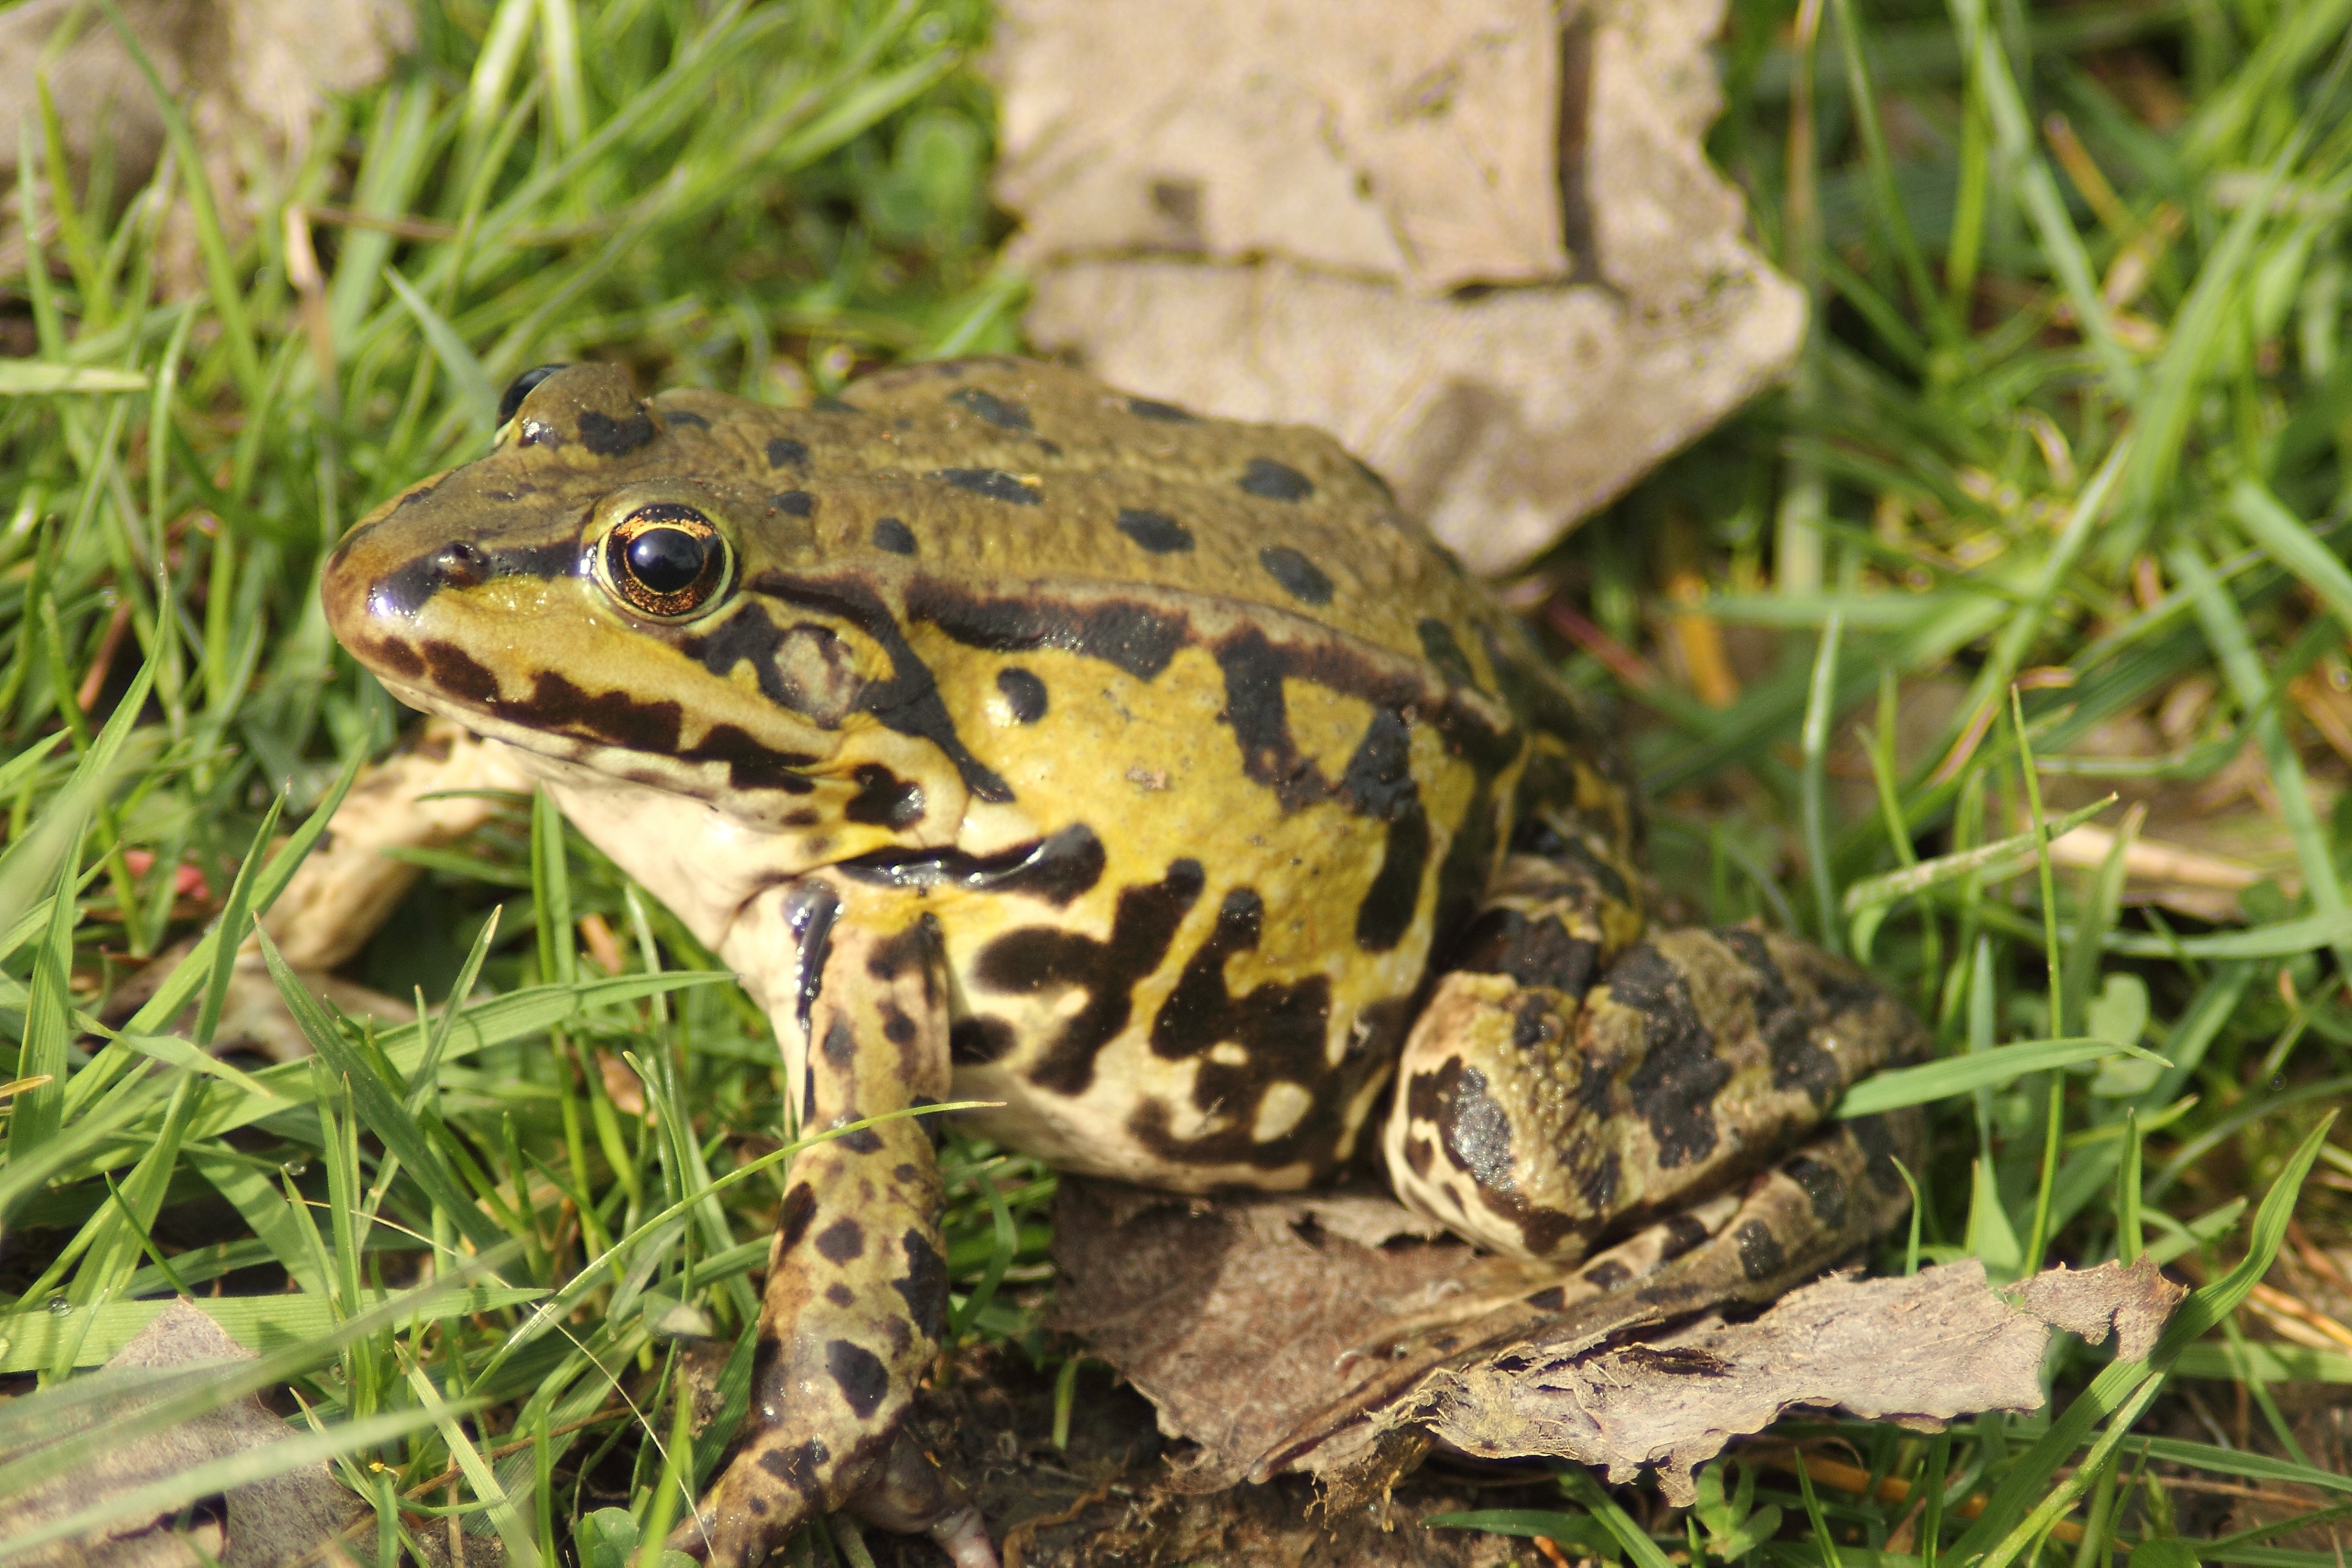
water, pond, wildlife, green, frog, toad, amphibian, fauna, vertebrate, creature, frog pond, water frog, bullfrog, ranidae, emydidae, lissotriton, rana esculenta